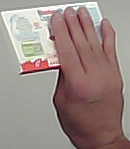
Product: kinder_chocolate